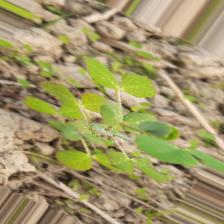
Label: Powdery Mildew